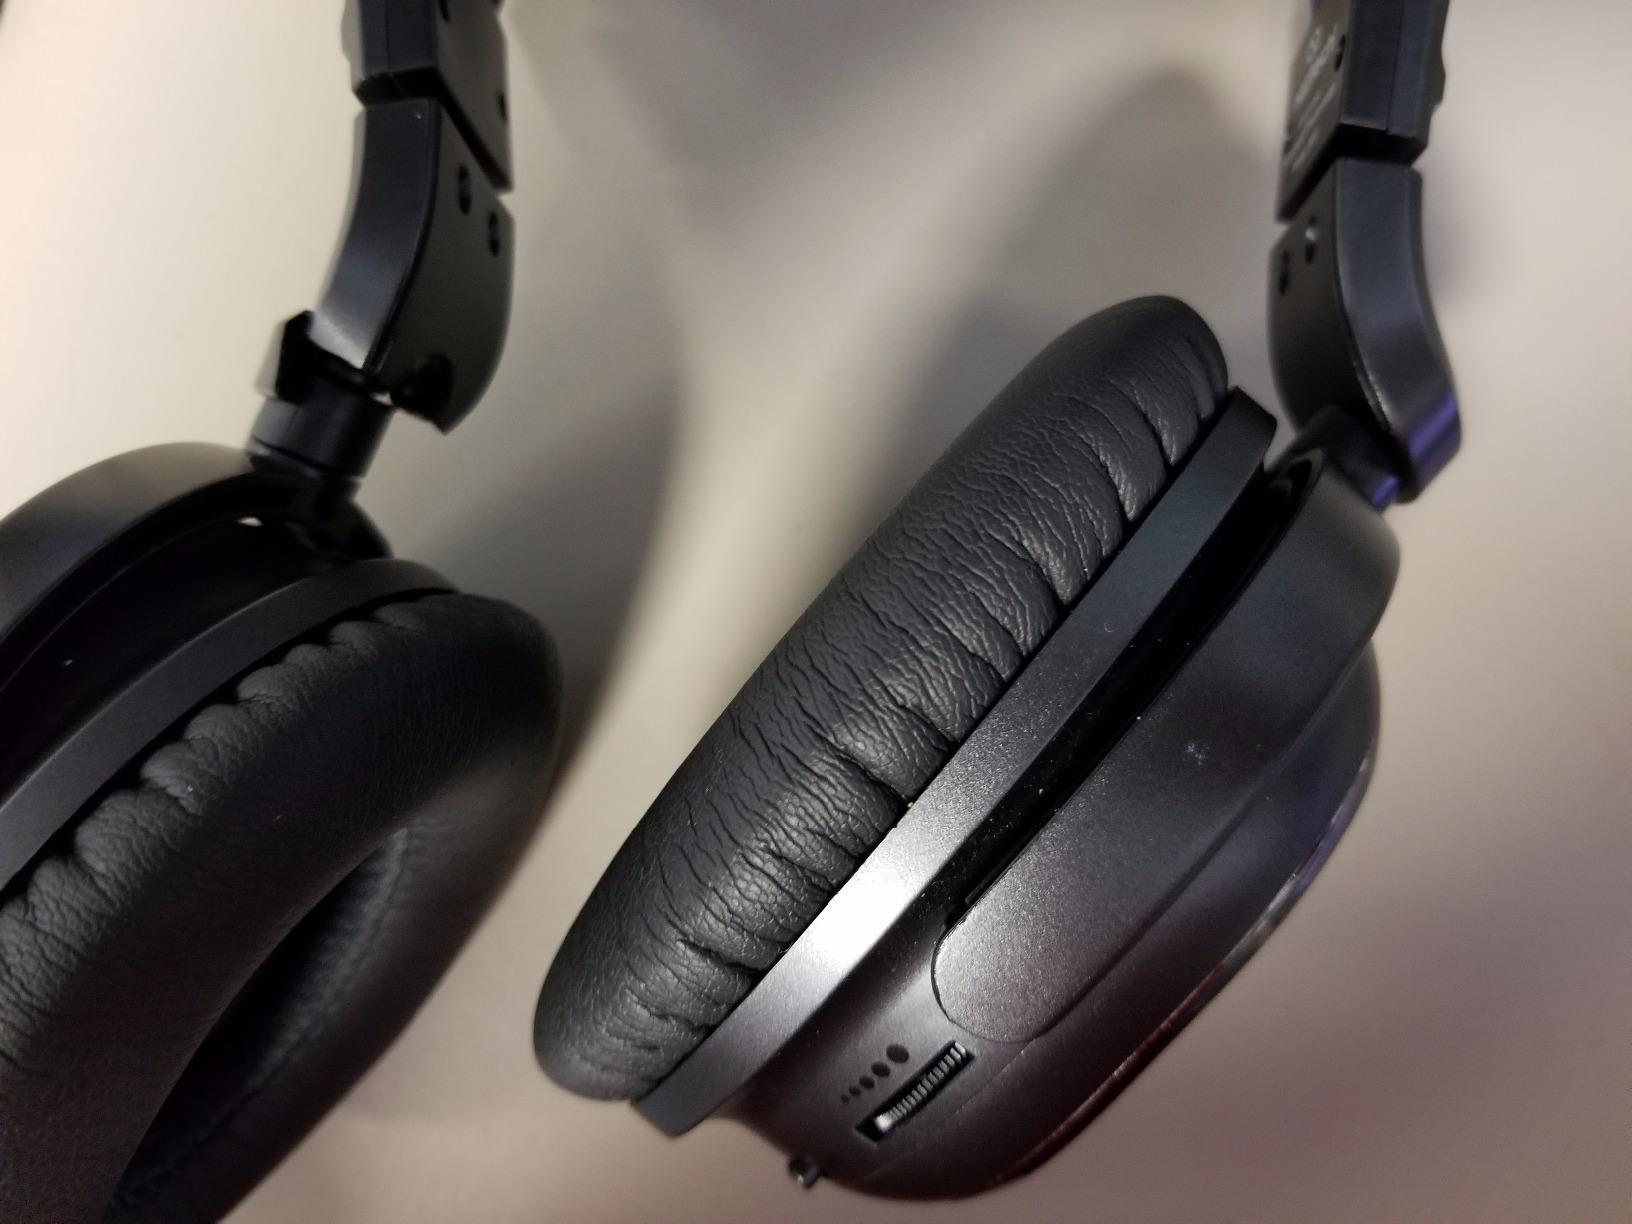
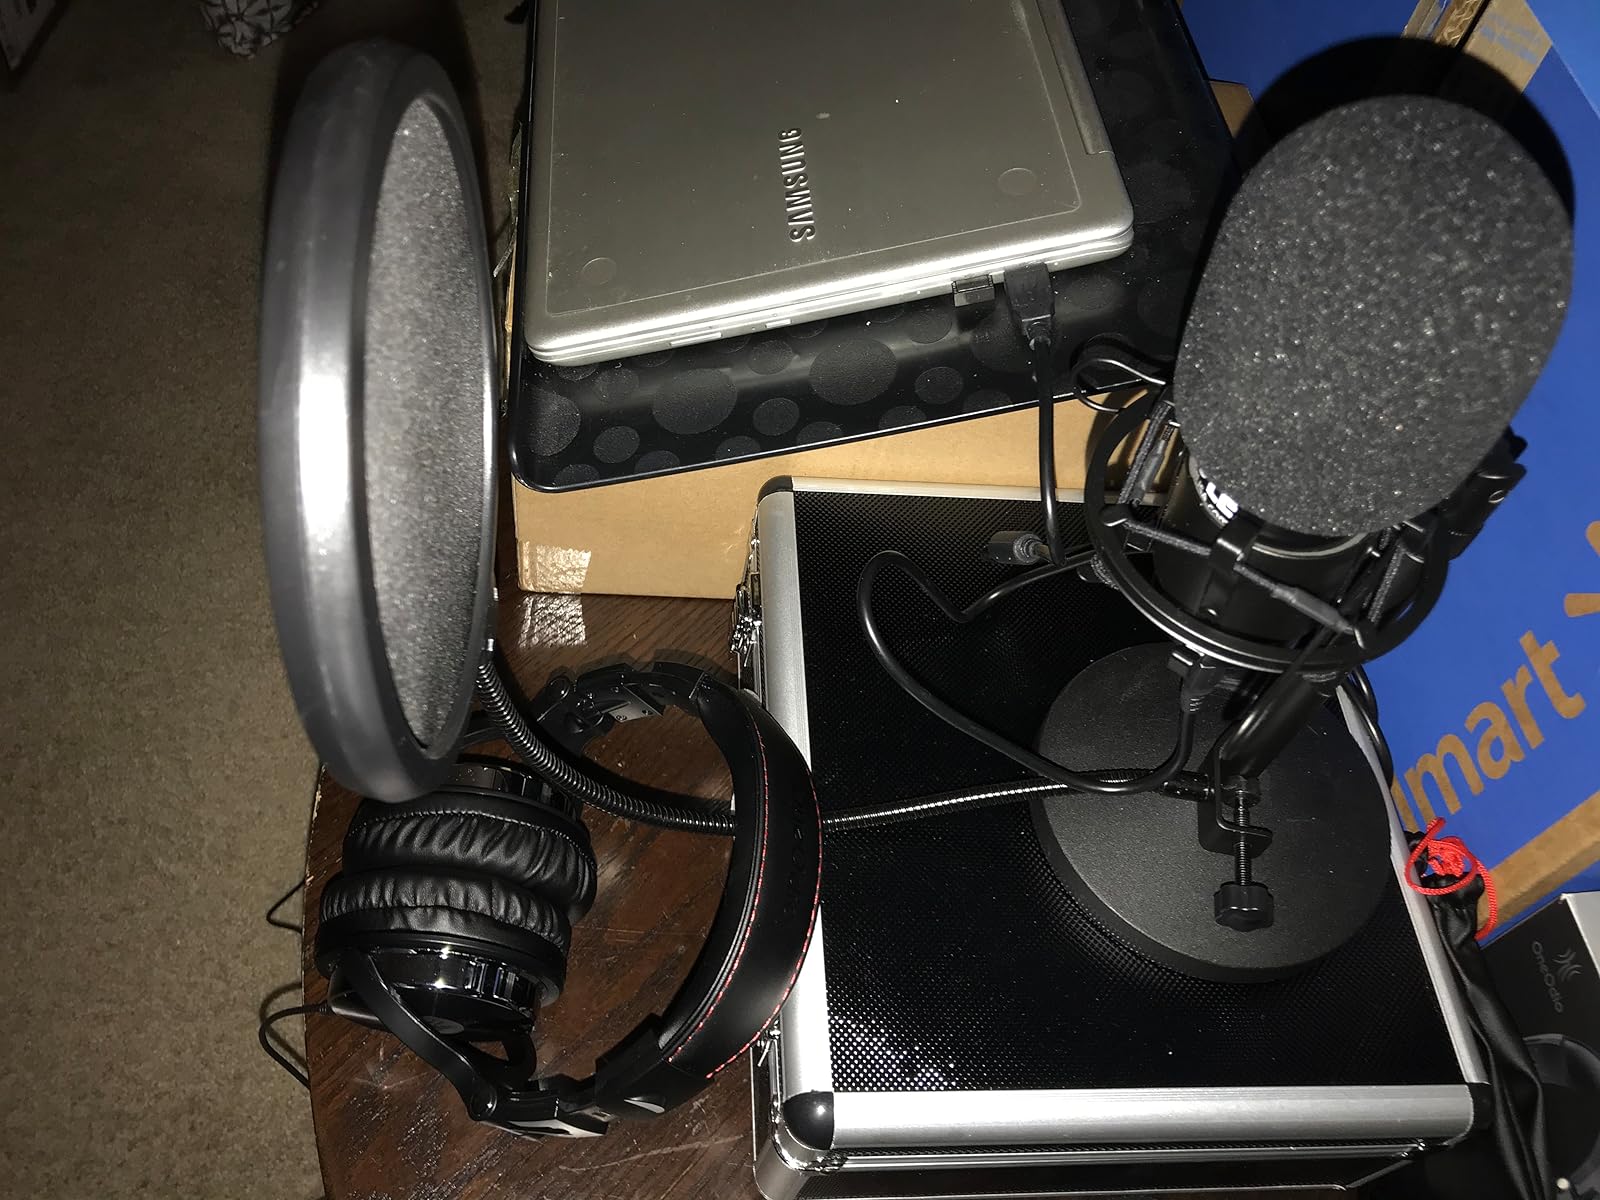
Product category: headphones
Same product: no